Tokai Arboretum

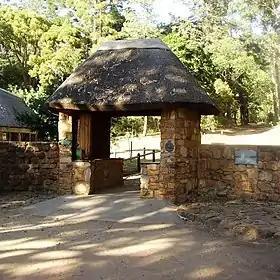
Tokai Arboretum, Tokai Park

The Tokai Arboretum was the first large-scale silviculture experimental station in Cape Town, South Africa. The area of the main Arboretum, at Tokai Park, is 14 ha. Several adjacent compartments extend the area to 26 ha. The Arboretum was declared a National Monument in 1985, on its 100th anniversary. It contains stands of Eucalyptus and other trees from the original silviculture experiments in South Africa. In the 1990s a Gondwana Garden was created to display the plants typical of the Cape 100 million years ago.